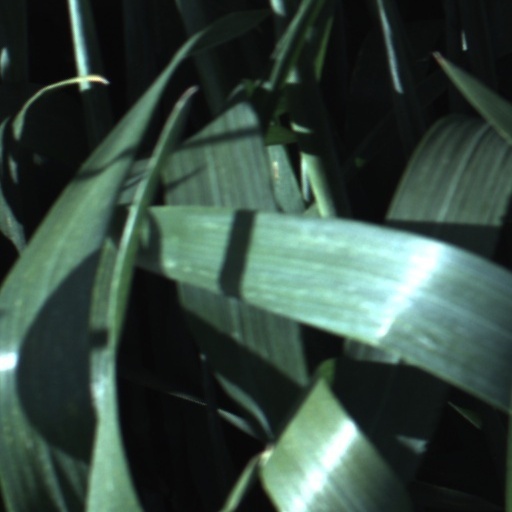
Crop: wheat